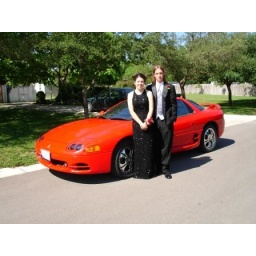
My car looks orange in this picture